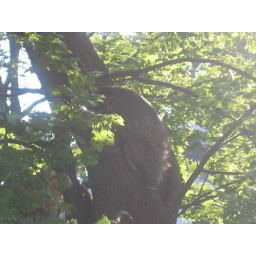
Mama raccoon in the tree next door